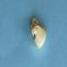
Maize quality: Bad